Digital video

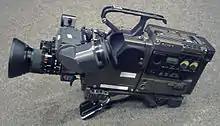
A Betacam SP camera, originally developed in 1986 by Sony

In the 1970s, pulse-code modulation (PCM) induced the birth of digital video coding, demanding high bit rates of 45-140 Mbit/s for standard-definition (SD) content. By the 1980s, the discrete cosine transform (DCT) became the standard for digital video compression.